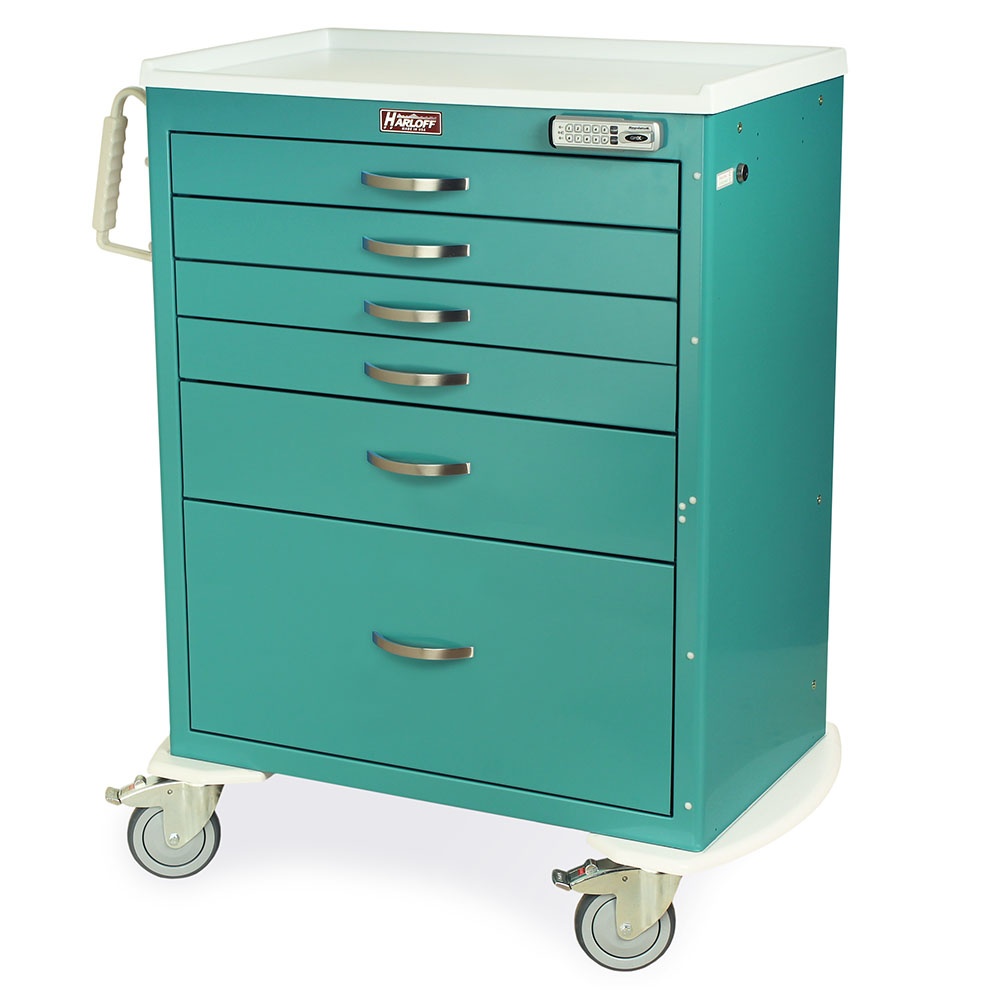
Harloff-MDS3030E16-M-Series Standard Width Tall Anesthesia Cart Six Drawers (One 12") with Basic Electronic Pushbutton Lock
Keep all your anesthesia medication and essential equipment close by with this M-Series Anesthesia and Procedure Cart. This six drawer cart allows quick access to your anesthesia tools with full extension, smooth gliding drawers slides in your choice of drawer configurations and color. Secure your anesthesia medication with an electronic pushbutton lock featuring a key lock override and factory set user and supervisor codes which can be reprogrammed on-site. Our ergonomic push handles and industry best Tente® casters provide easy transportation between rooms. Organize your anesthesia tools even further with optional accessories such as drawer dividers, back rails, tilt bins or one of our robust anesthesia accessory packages. M-Series Anesthesia and Procedure Carts offer you choices!
Brand: Harloff
Category: Business & Industrial > Medical > Medical Furniture > Medical Carts > Crash Carts > Anesthesia Crash Carts